Jay Wheals

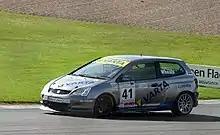
Wheals driving the Team Varta Honda Civic at Donington Park during the 2004 British Touring Car Championship season.

In 2003 he stepped up to the BTCC, driving a part season in the final year of the Production Class in a Peugeot 306, finishing ninth in class. In 2004 he drove in the BTCC again, taking over from Richard Marsh for the final three rounds at Donington Park in a Honda Civic Type R for Team Varta/Quest.